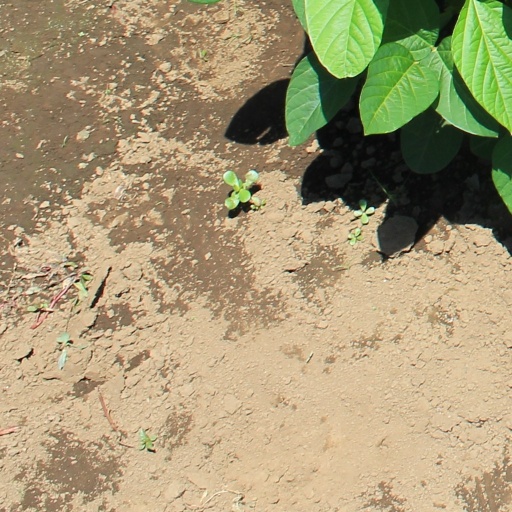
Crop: soybean